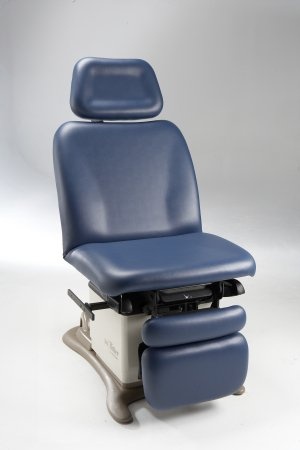
Midmark Table Base Rail Ritter® McKesson Ritter® 230 Table - Each - 9A205003-EA
Brand: Midmark
RAIL, BASE FACTORY INSTALL F/230&630 TABLE Item Id 544898 MF Id# 9A205003 Brand Ritter® Manufacturer Midmark Country of Origin United States Application Table Base Rail For Use With McKesson Ritter® 230 Table Is_Active_Vendor Y Is_DSCSA N Is_Discontinued N Is_Medical_Device N Lot_Tracking_Flag N On_Allocation N Specifications Factory Installed, (9A302001) Supplier_ID 487766 UNSPSC Code 42192002 Latex Free Indicator Not Made with Natural Rubber Latex Features For use with McKesson Ritter® 230 Table Factory installed. Packaged: Each Welch Allyn is a registered trademark of Welch Allyn. Ritter is a registered trademark of Midmark Corporation. WARNING: Cancer and Reproductive Harm - www.P65Warnings.ca.gov
Category: Business & Industrial > Medical > Medical Furniture > Examination Chairs & Tables > Examination Tables